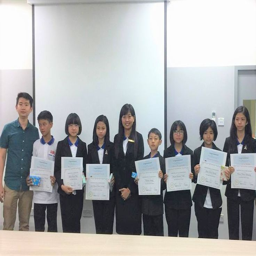
we are very proud of these students who completed named .